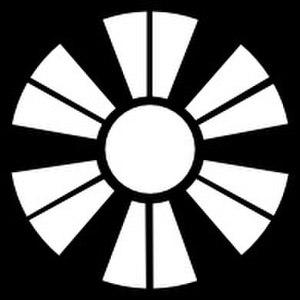
Cette page donne les armoiries mon des familles nobles et notables du Japon.